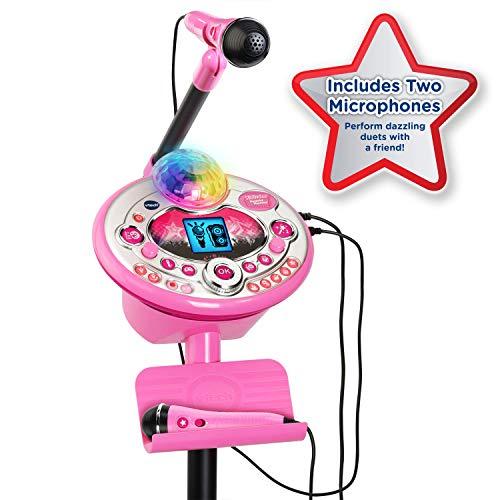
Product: VTech Kidi Star Karaoke System 2 Mics with Mic Stand & AC Adapter, Pink & Kidizoom Duo Selfie Camera, Amazon Exclusive, Pink
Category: Toys & Games | Kids' Electronics | Karaoke Machines
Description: Includes 6 built-in games, a voice changer that has five different voice effects, fun sound effects and eight original songs.
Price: Currently unavailable.
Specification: ASIN:B081S43FFQ